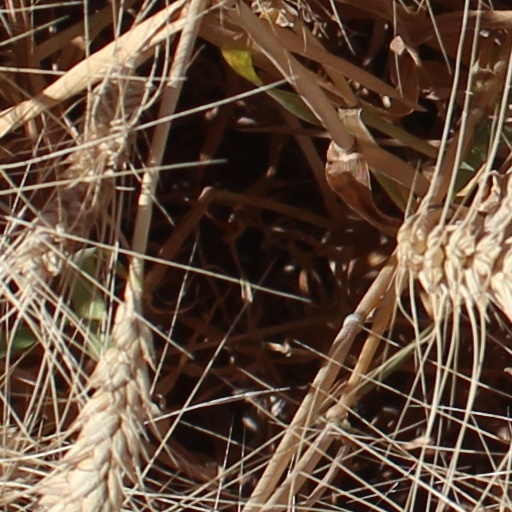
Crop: wheat